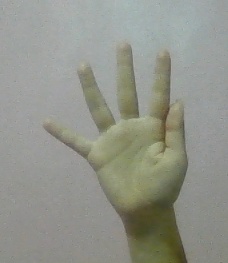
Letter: sheen